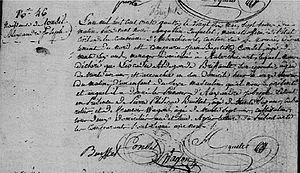
Kopierre - Consil Alexandre Joseph - acte de naissance 25 mai 1834 - auberchicourt
Pierre-Alexandre-Joseph Consil, dit Kopierre, né à Auberchicourt le 25 mai 1834 et mort à Aniche le 28 décembre 1909, est un tambour-major du Second Empire, devenu une figure pittoresque du Nord. Le 14 septembre 1859, Alexandre Consil qui a 25 ans est déjà tambour major au 38ᵉ régiment d'infanterie de ligne, lors du mariage d'un de ses frères, Augustin joseph. Le 3 mai 1896, il est élu au conseil municipal d'Auberchicourt, il est sous-officier retraité. il est réélu le 6 mai 1900 puis le 10 janvier 1904 mais pas le 1ᵉʳ mai 1904. Au recensement de 1906, il habite seul à la maison nᵒ 75 de la rue de Douai avant de rejoindre l'hospice de la rue Ducret à Aniche.